Elmer Tesreau

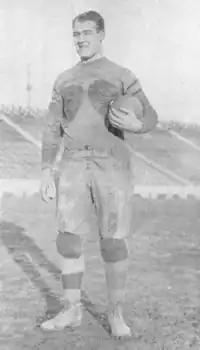
Tesreau, 1925

Elmer Lee Tesreau (January 22, 1905 – September 27, 1955) was an American college football player, best known as a prominent fullback at the University of Washington during the 1920s.